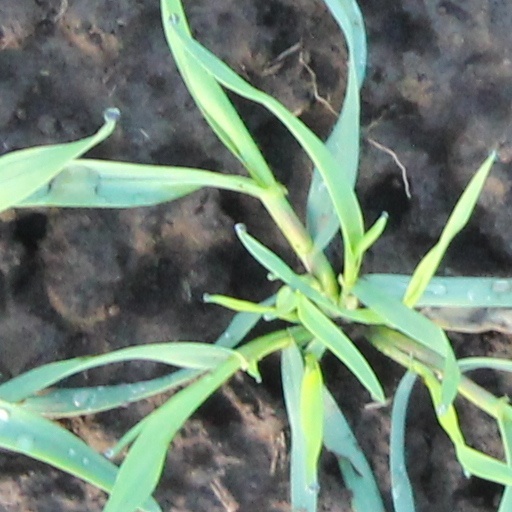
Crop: wheat